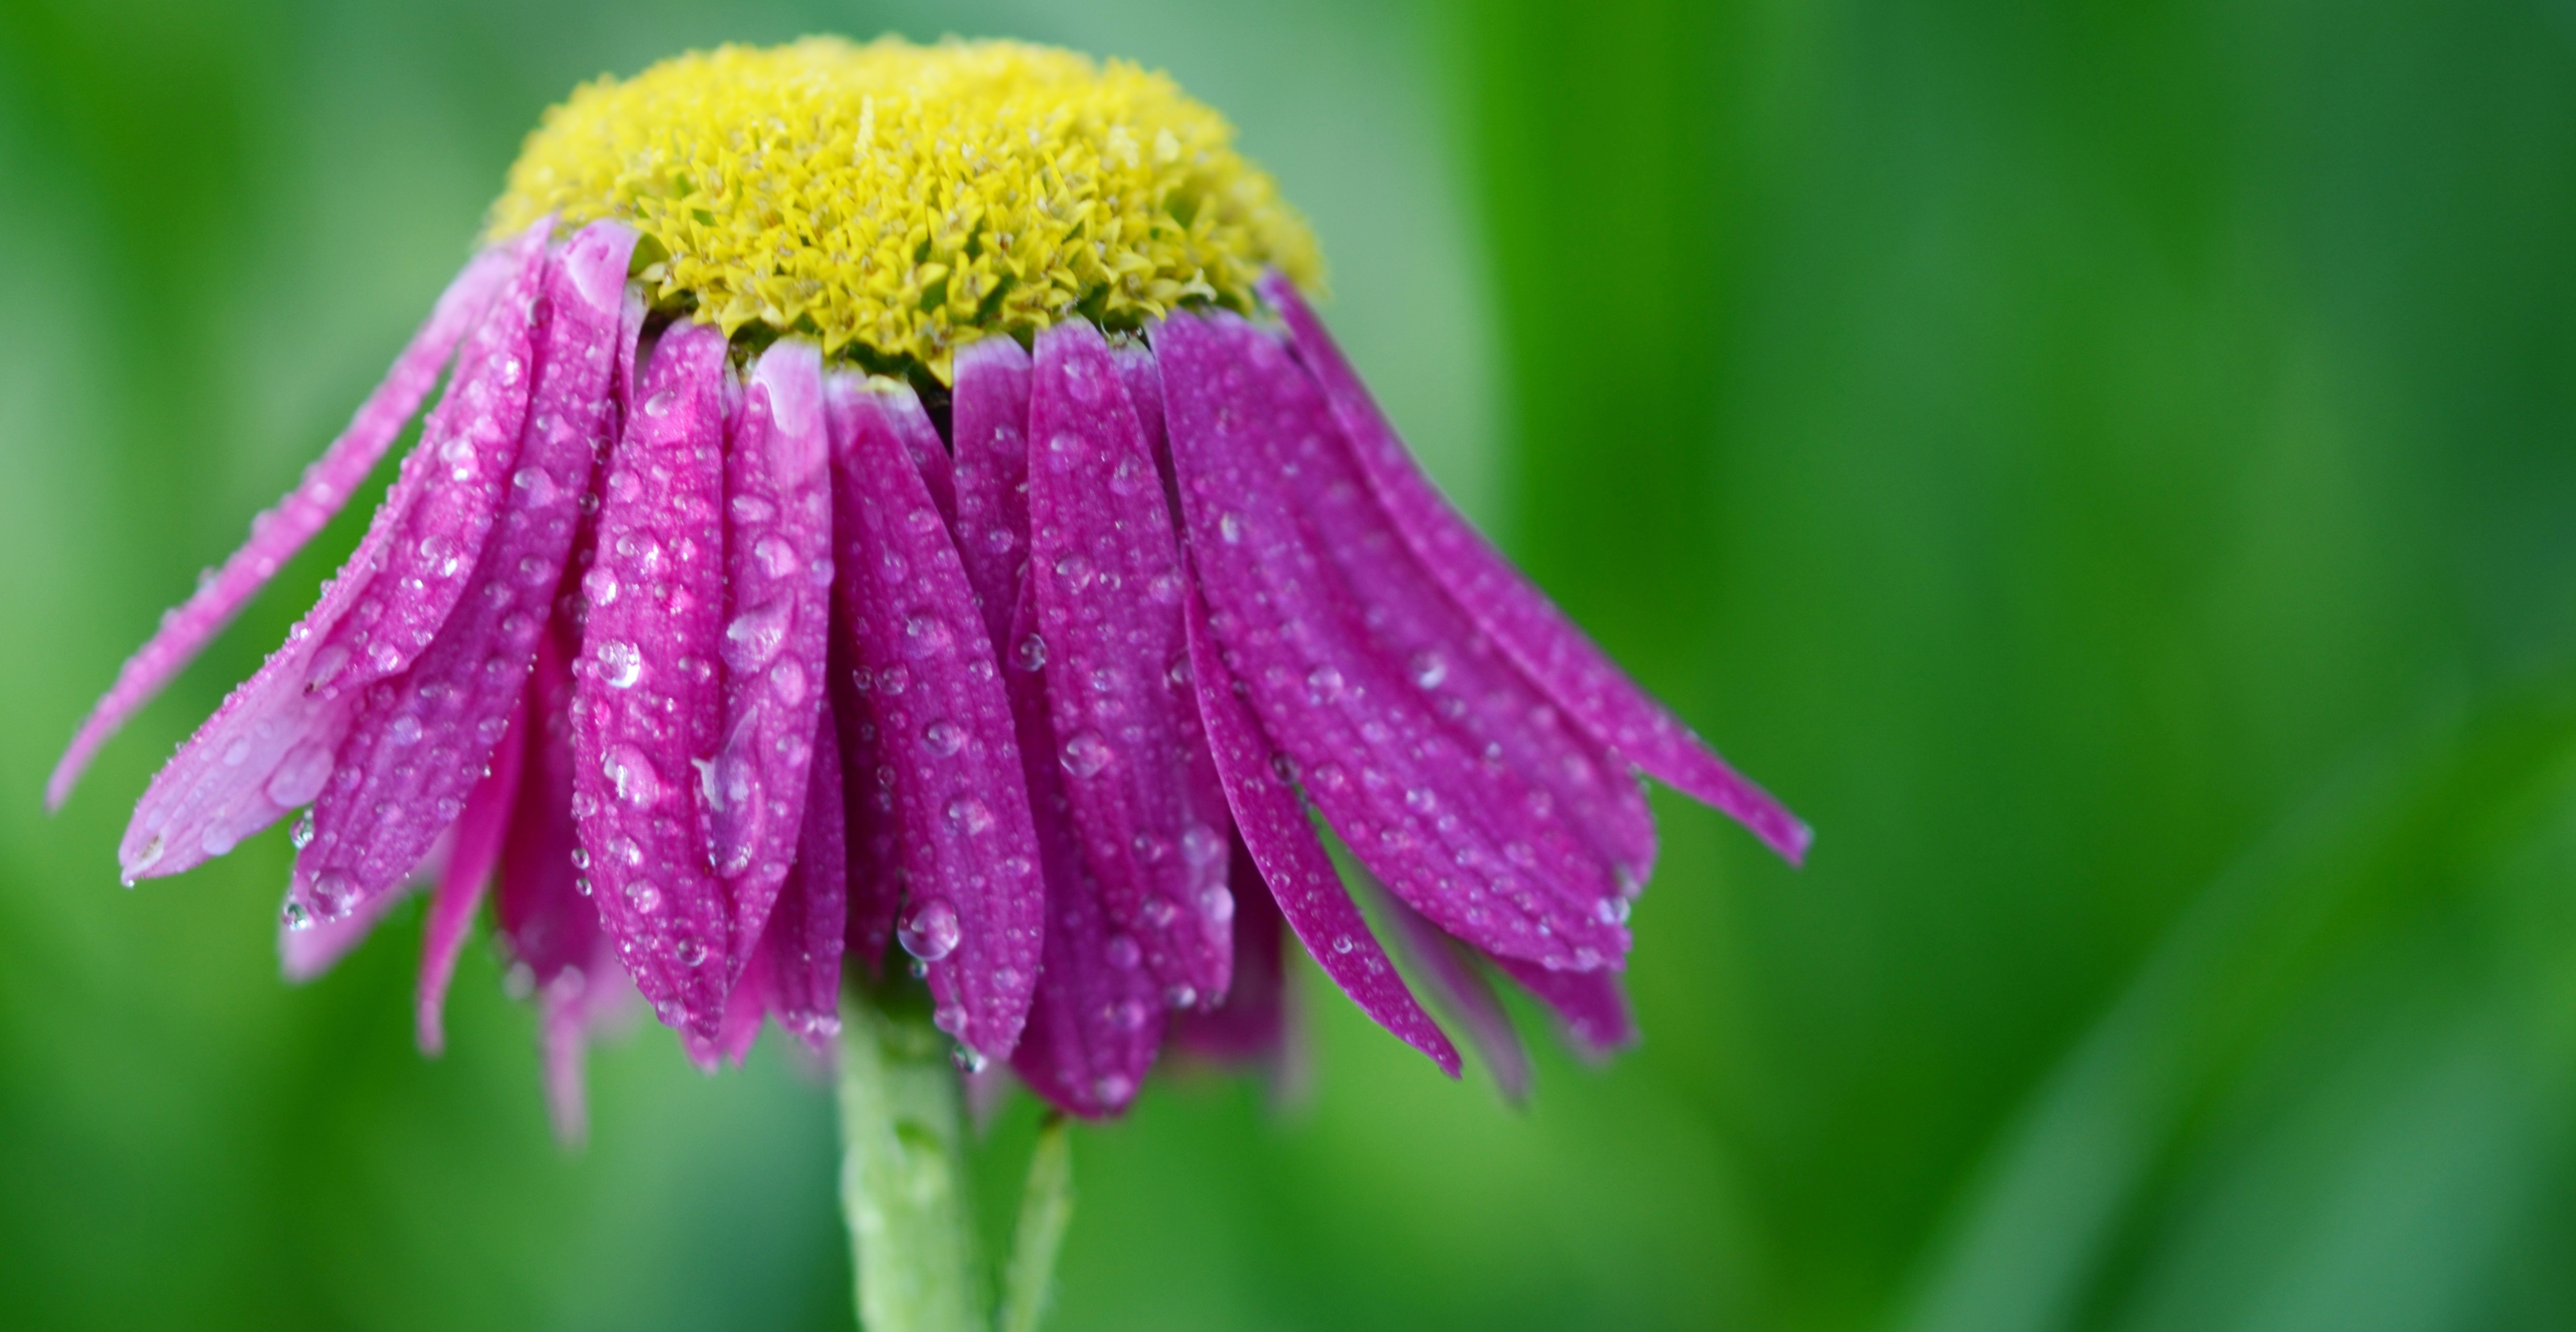
landscape, nature, grass, plant, photography, meadow, leaf, flower, petal, bloom, summer, floral, spring, green, color, macro, botany, pink, flora, wildflower, close up, nectar, macro photography, flowering plant, daisy family, plant stem, land plant